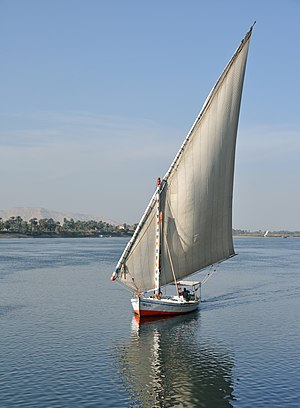
Feluke
Feluke på Nilen ved Luxor
En feluke er en traditionel sejlbåd lavet af træ, der bliver anvendt i Rødehavets beskyttede vande og i det østlige Middelhav herunder Malta, men især langs Nilen i Egypten, Sudan og i Iraq. Dets rig består af et eller to latinersejl.